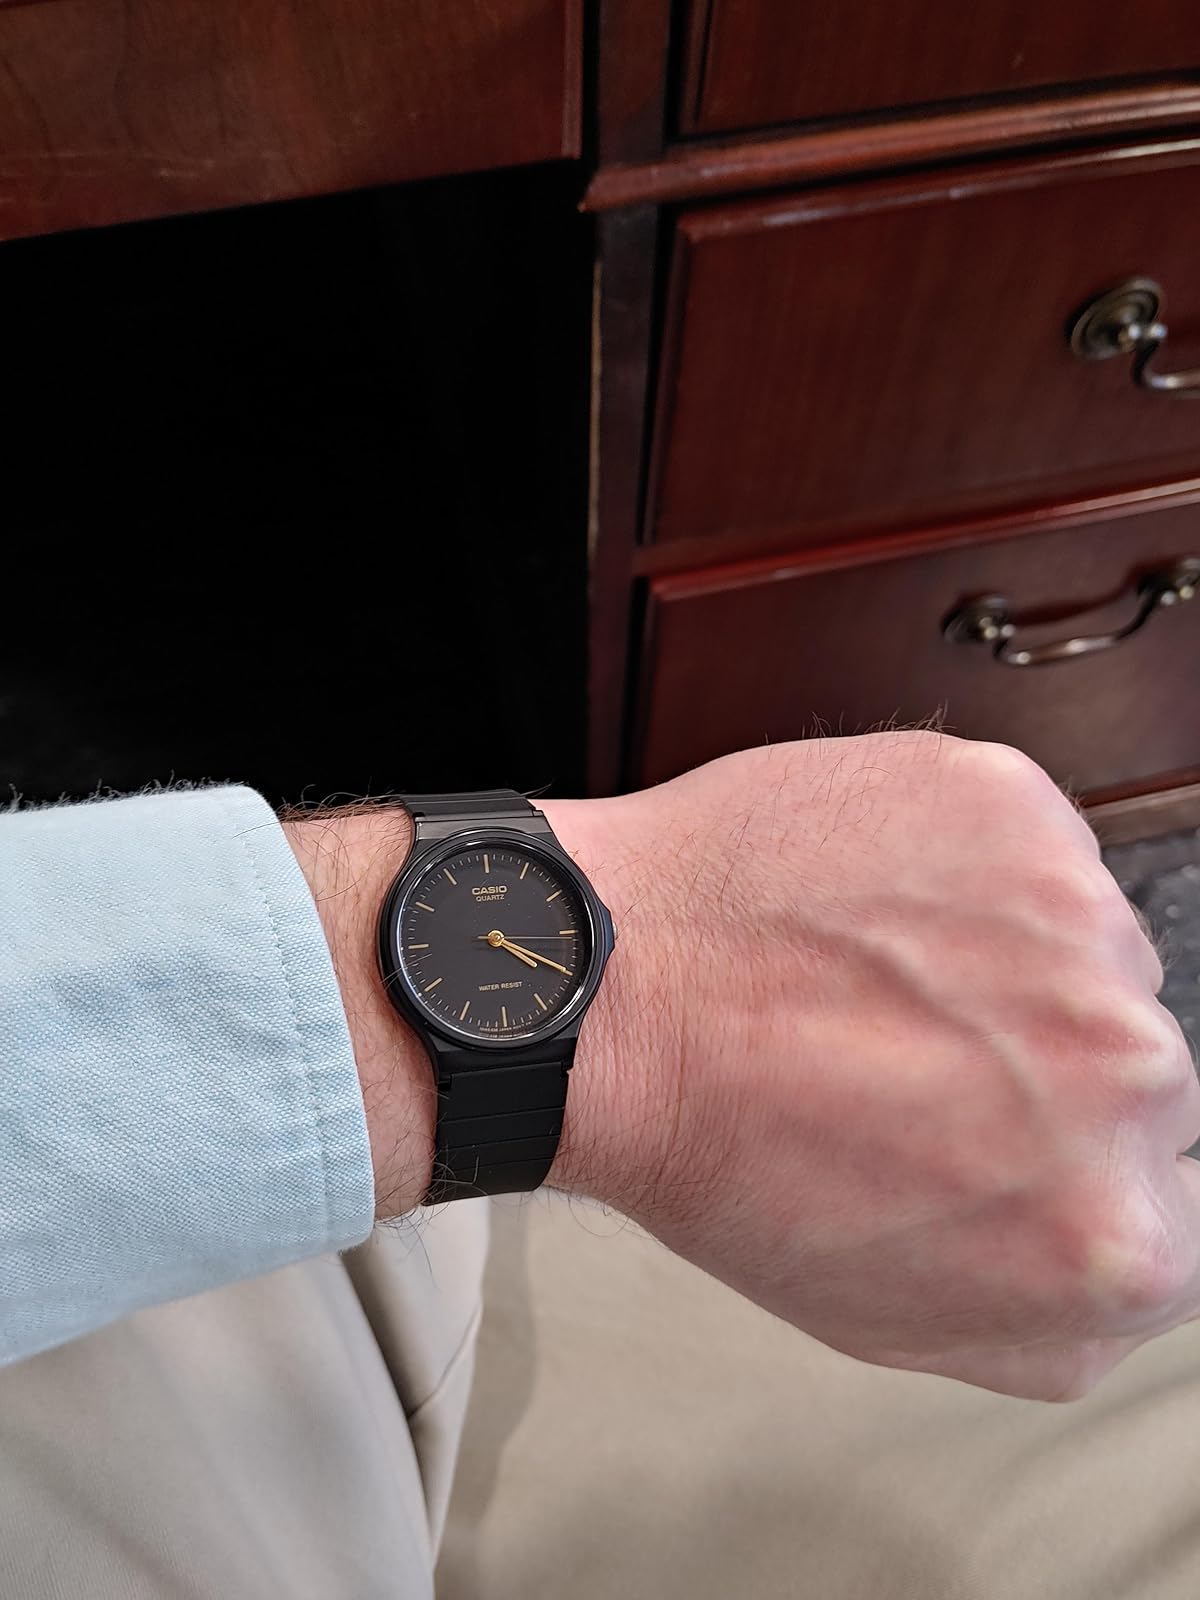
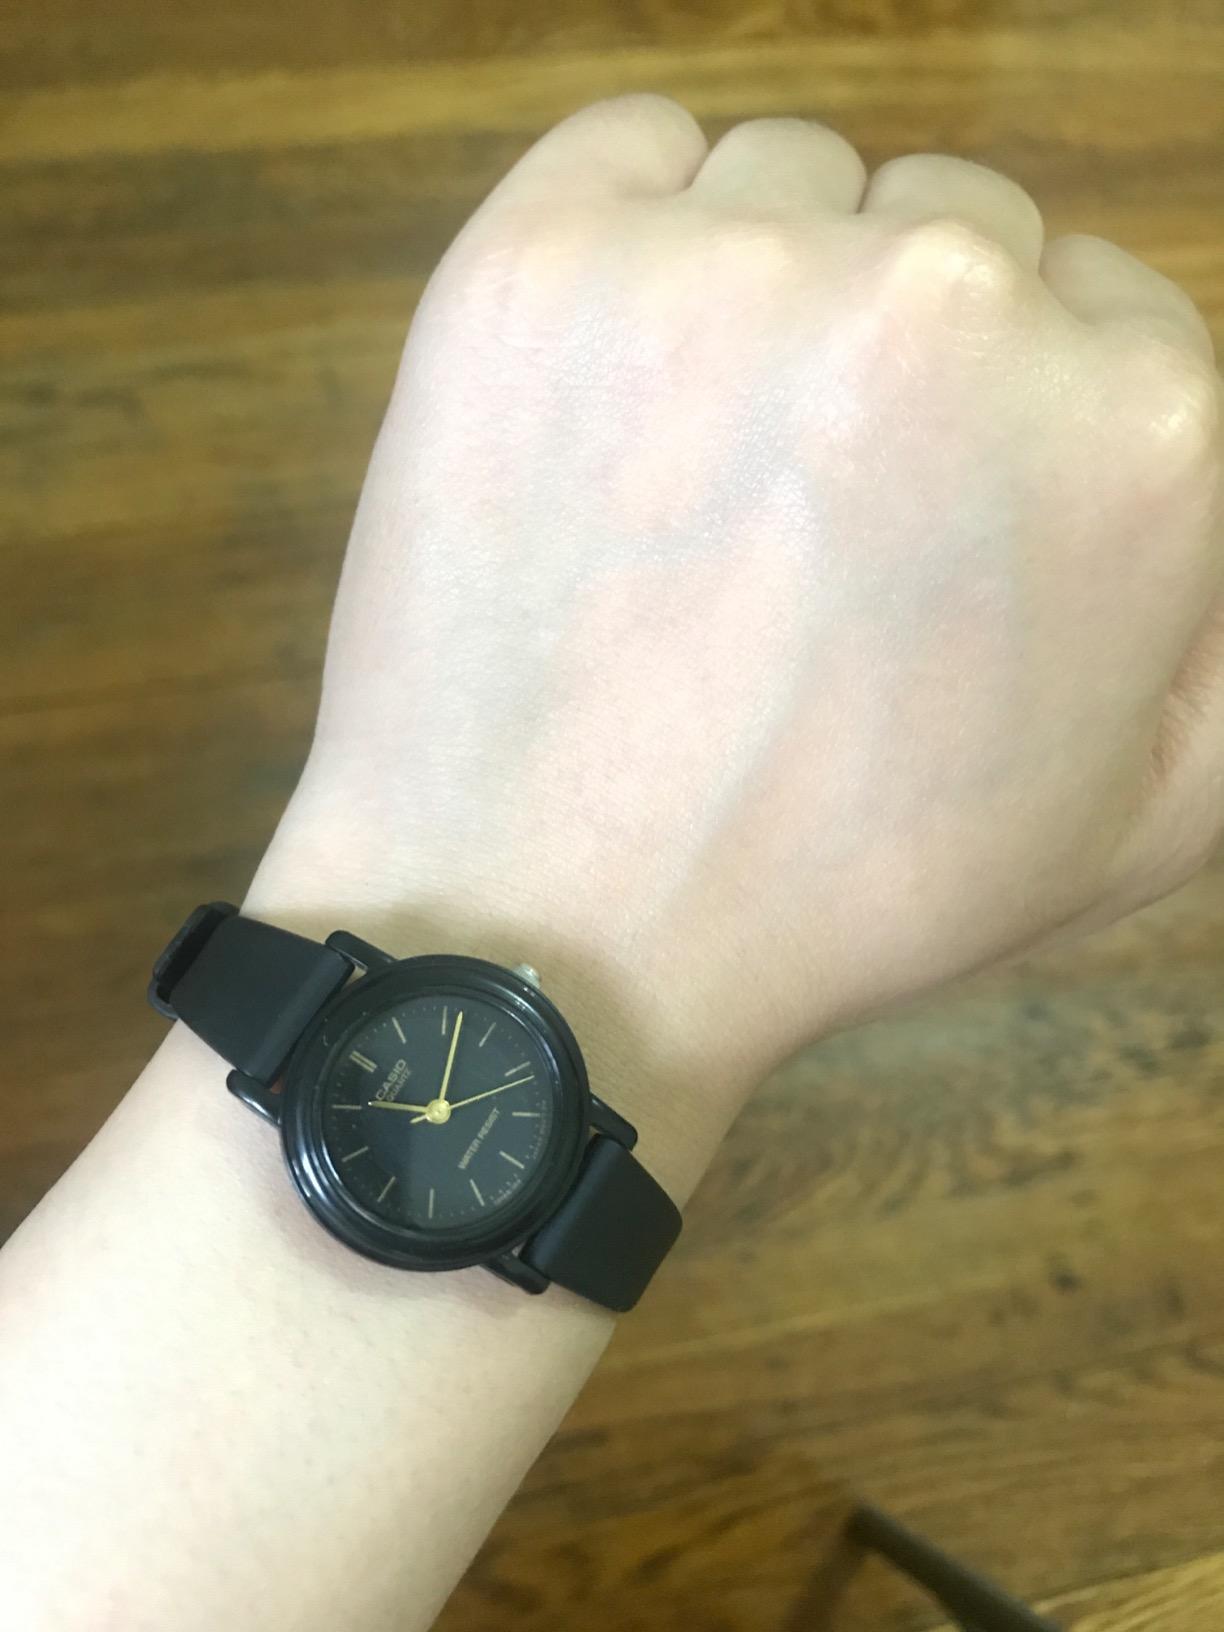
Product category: accessories_watch
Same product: no